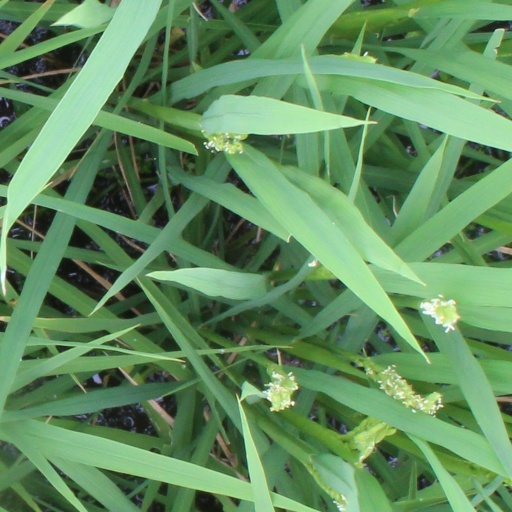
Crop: rice